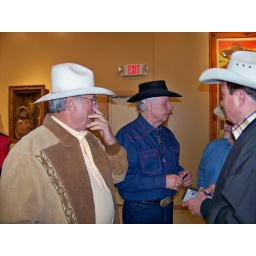
Johnny Western in the black hat